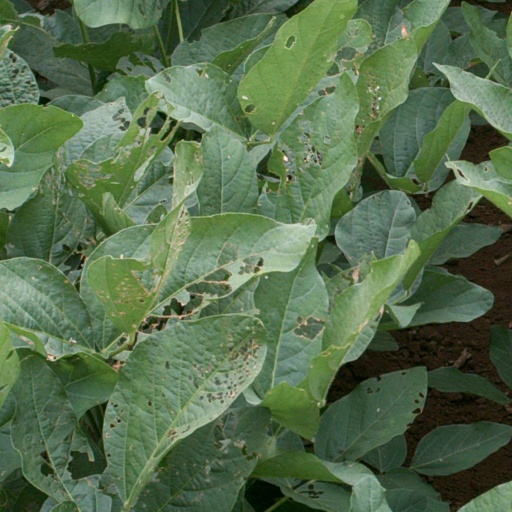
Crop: soybean